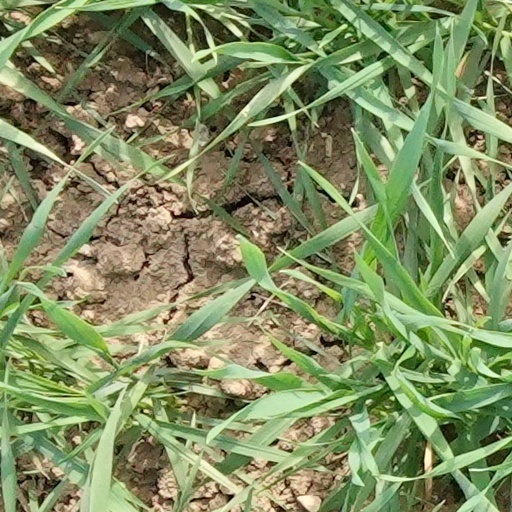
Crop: wheat